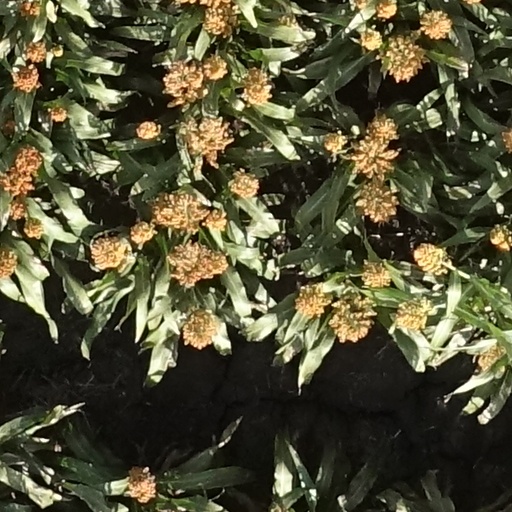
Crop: sorghum